Frank Garbely

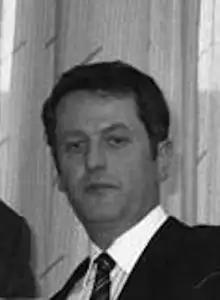
Barschel in 1983.

On 10 October 1987 Garbely and photographer Angelo Guarino from the Keystone photo agency went to Geneva International Airport upon the request of a former TAT-colleague who then worked at the "Stern" magazine in Hamburg. Garbely's mission was to confirm the arrival of Uwe Barschel, a West German top-politician of the conservative Christian Democratic Union (CDU). He had been forced to resign as Minister-President of the state of Schleswig-Holstein a week earlier follwong accusations about a "dirty tricks" election scandal. But when Garbely addressed Barschel in German, the disgraced politician replied in English, pretending not to understand German and denying his identity. The very last photographs of Barschel, when he was still alive, were taken during this brief encounter. Garbely's subsequent attempt to follow Barschel's taxi cab in another taxi cab failed.